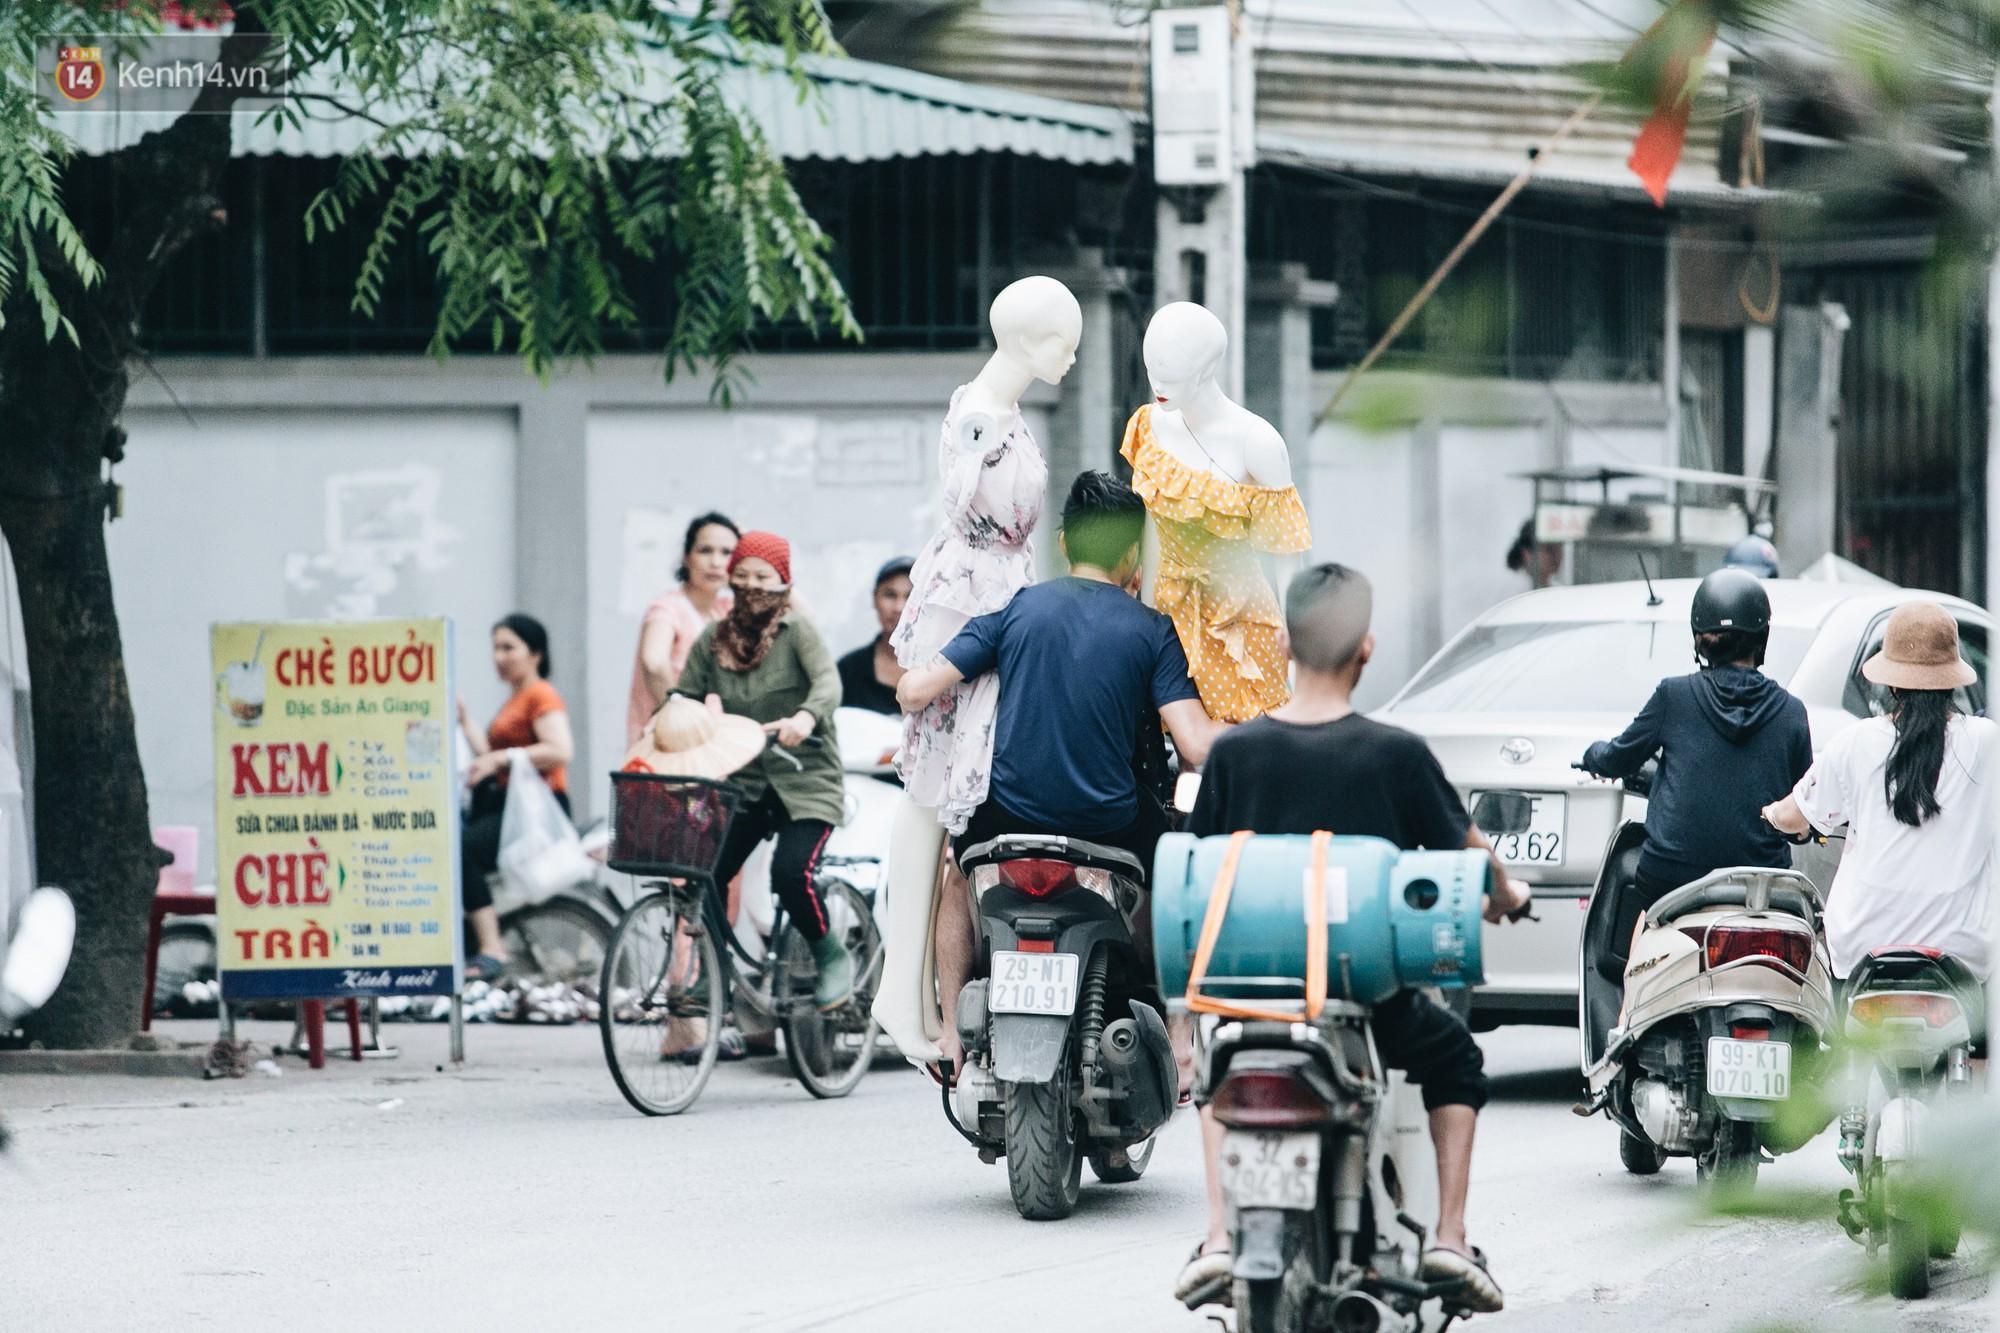
có một chiếc xe máy đang chở theo hai cái hình nhân